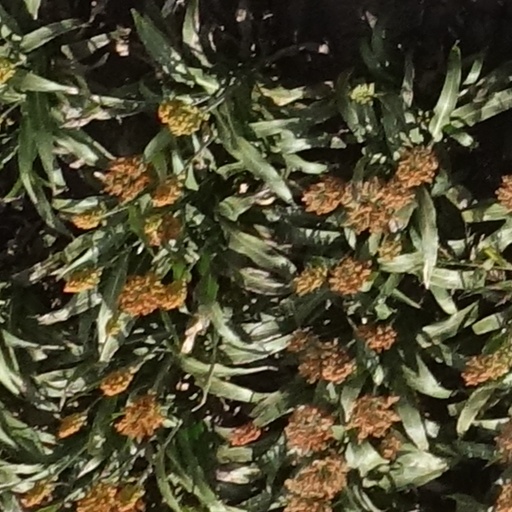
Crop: sorghum